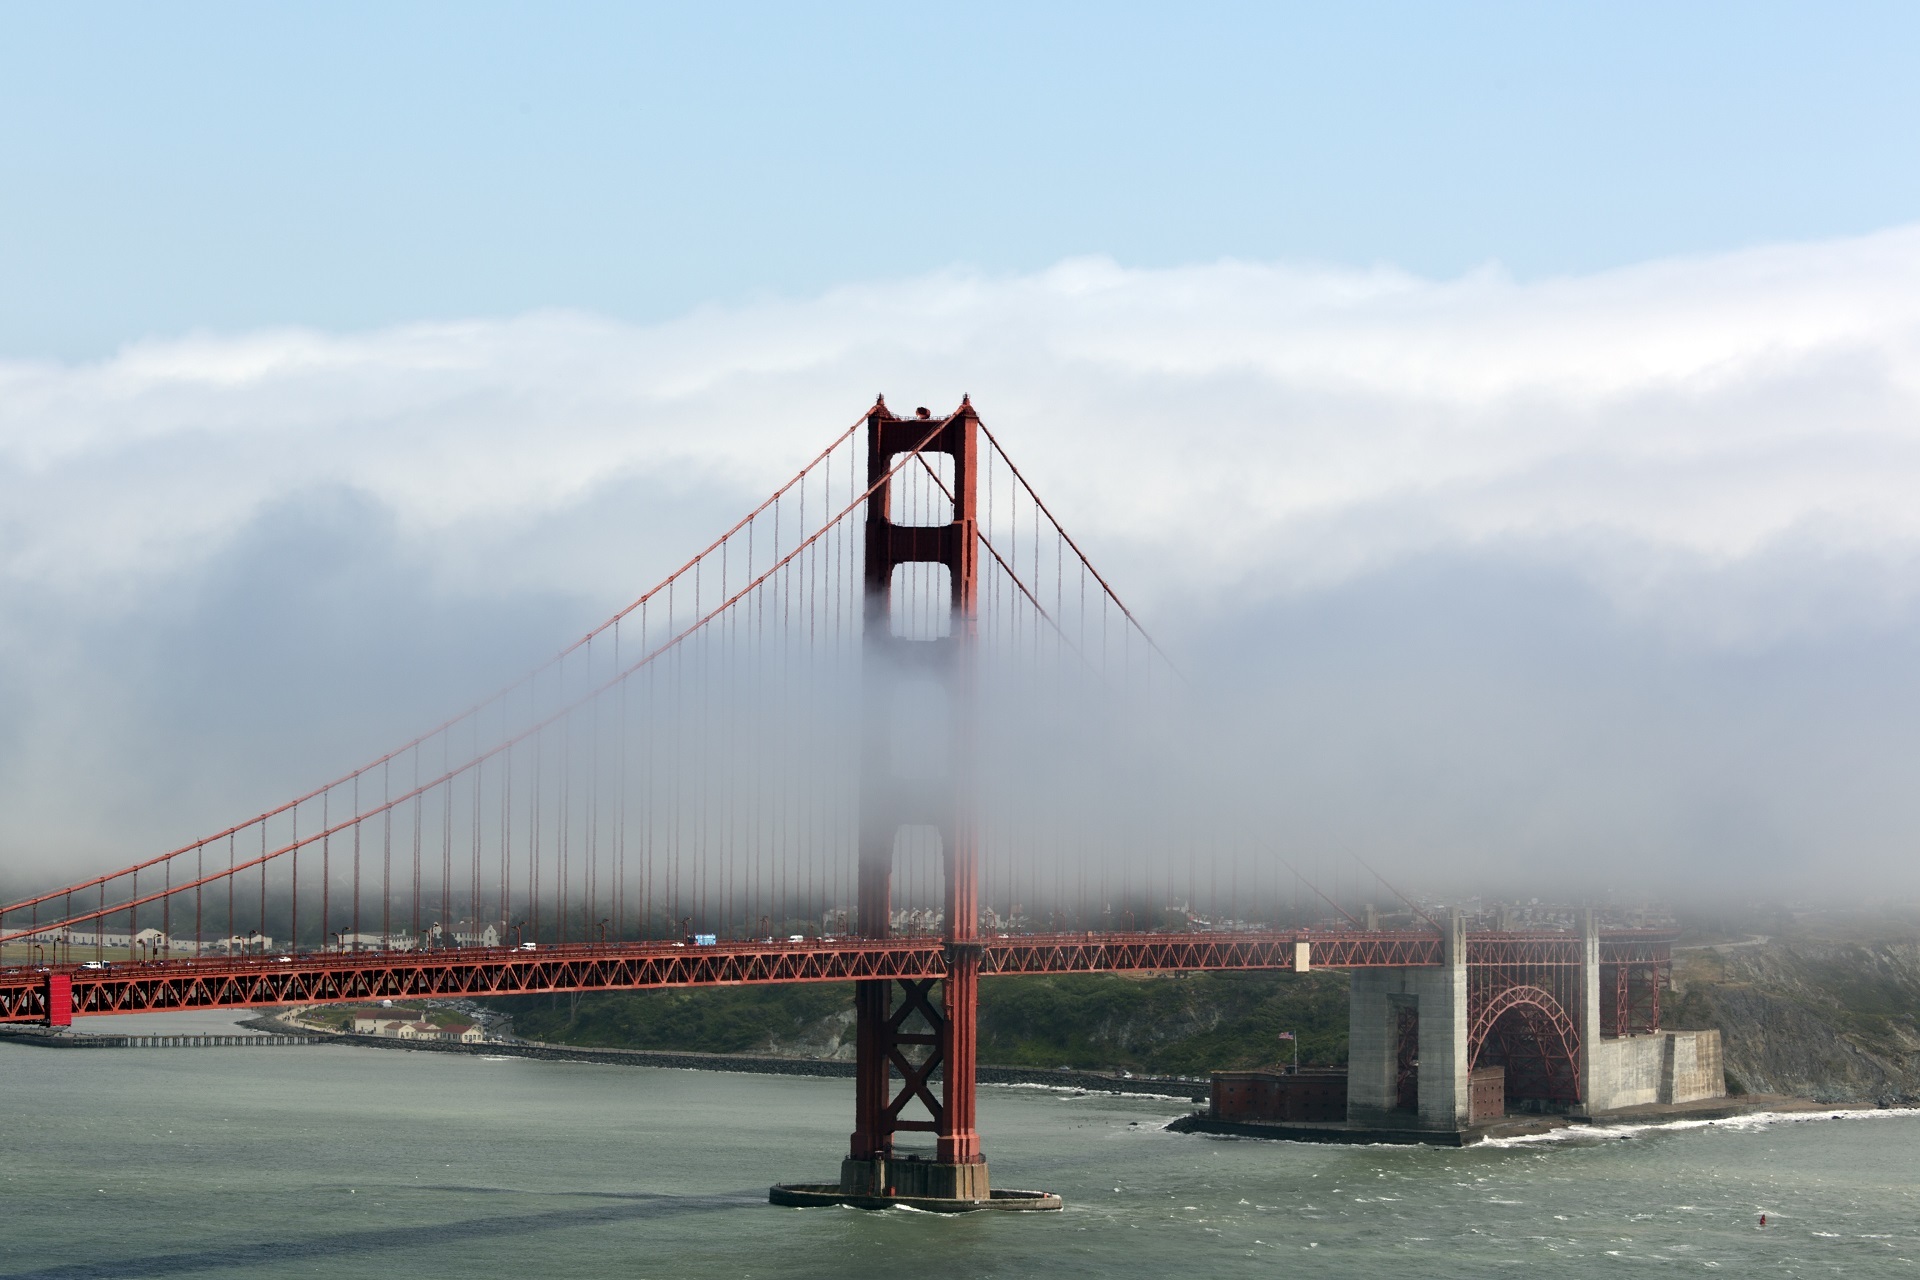
cloud, architecture, sky, fog, bridge, wind, foggy, golden gate bridge, san francisco, tower, mast, usa, landmark, suspension, california, famous, cable stayed bridge, nonbuilding structure